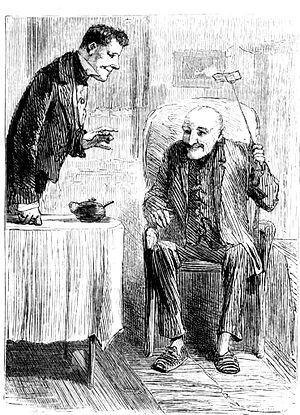
Les Grandes Espérances, Wemmick et son vieux lère, le Vieux P., par Sol Eytinge, Jr.
Les Grandes Espérances ou De grandes espérances est le treizième roman de Charles Dickens, le deuxième, après David Copperfield, à être raconté entièrement à la première personne par le protagoniste lui-même, Philip Pirrip, dit Pip. Le sujet principal en est la vie et les aventures d'un jeune orphelin jusqu'à sa maturité. D'abord publié en feuilleton de décembre 1860 à août 1861 dans le magazine de Dickens All the Year Round, il paraît ensuite en trois volumes chez Chapman and Hall en octobre 1861.